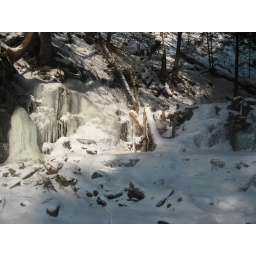
The state drove steel beams into the ground here to prevent logs from floating into the pipe under the highway below.